Oklahoma House of Representatives

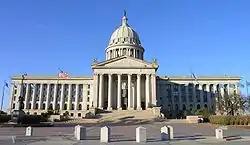
Oklahoma State Capitol

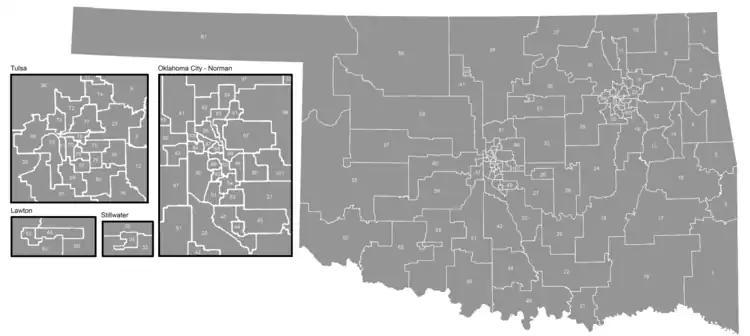
Oklahoma House of Representatives districts after the November 6, 2018 elections.

The Oklahoma House meets in regular session in the west wing of the Oklahoma State Capitol in Oklahoma City, from the first Monday in February to the last Friday in May. Special sessions may be called by the governor, or by a written call signed by two-thirds of the members of each chamber of the Legislature.